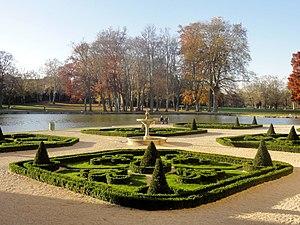
Jardin de la volière.
Cette page recense les jardins de France bénéficiant du label « jardin remarquable ».